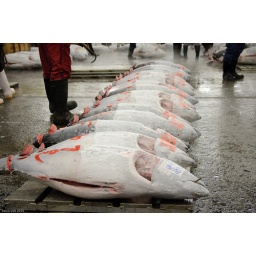
Tsukiji fish market in Tokyo. Tuna auction.